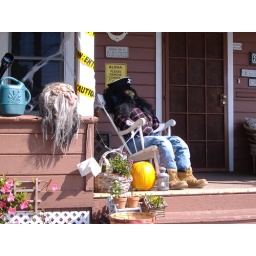
I was walking down my street when I noticed this fella sittin in his rocking chair.